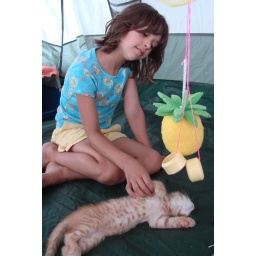
Quinn, nursing home cat in training